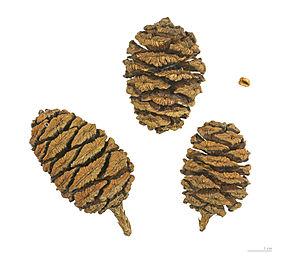
Séquoia est un terme ambigu qui désigne deux espèces de conifères appartenant à deux genres différents, appartenant tous deux à l'ancienne famille des Taxodiacées, englobée aujourd'hui dans les Cupressacées :
Le Séquoia géant est une espèce de conifères de la famille des Taxodiaceae ou des Cupressaceae. Il est l'unique représentant actuel du genre Sequoiadendron.